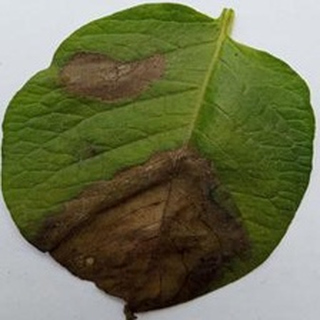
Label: potato_late_blight